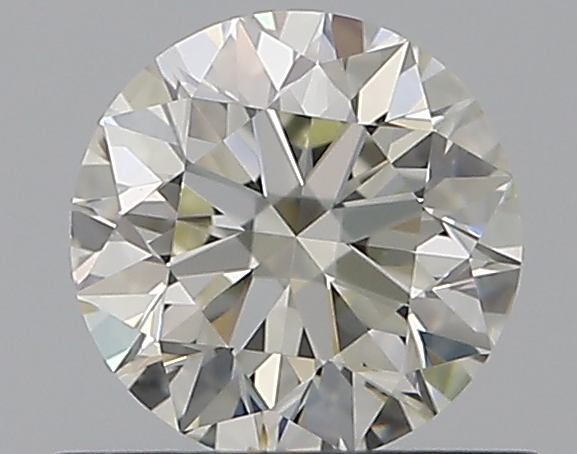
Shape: round
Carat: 0.5
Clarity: VVS2
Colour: K
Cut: EX
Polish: EX
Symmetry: EX
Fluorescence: N
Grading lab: GIA
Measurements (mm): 5.05 x 5.07 x 3.17